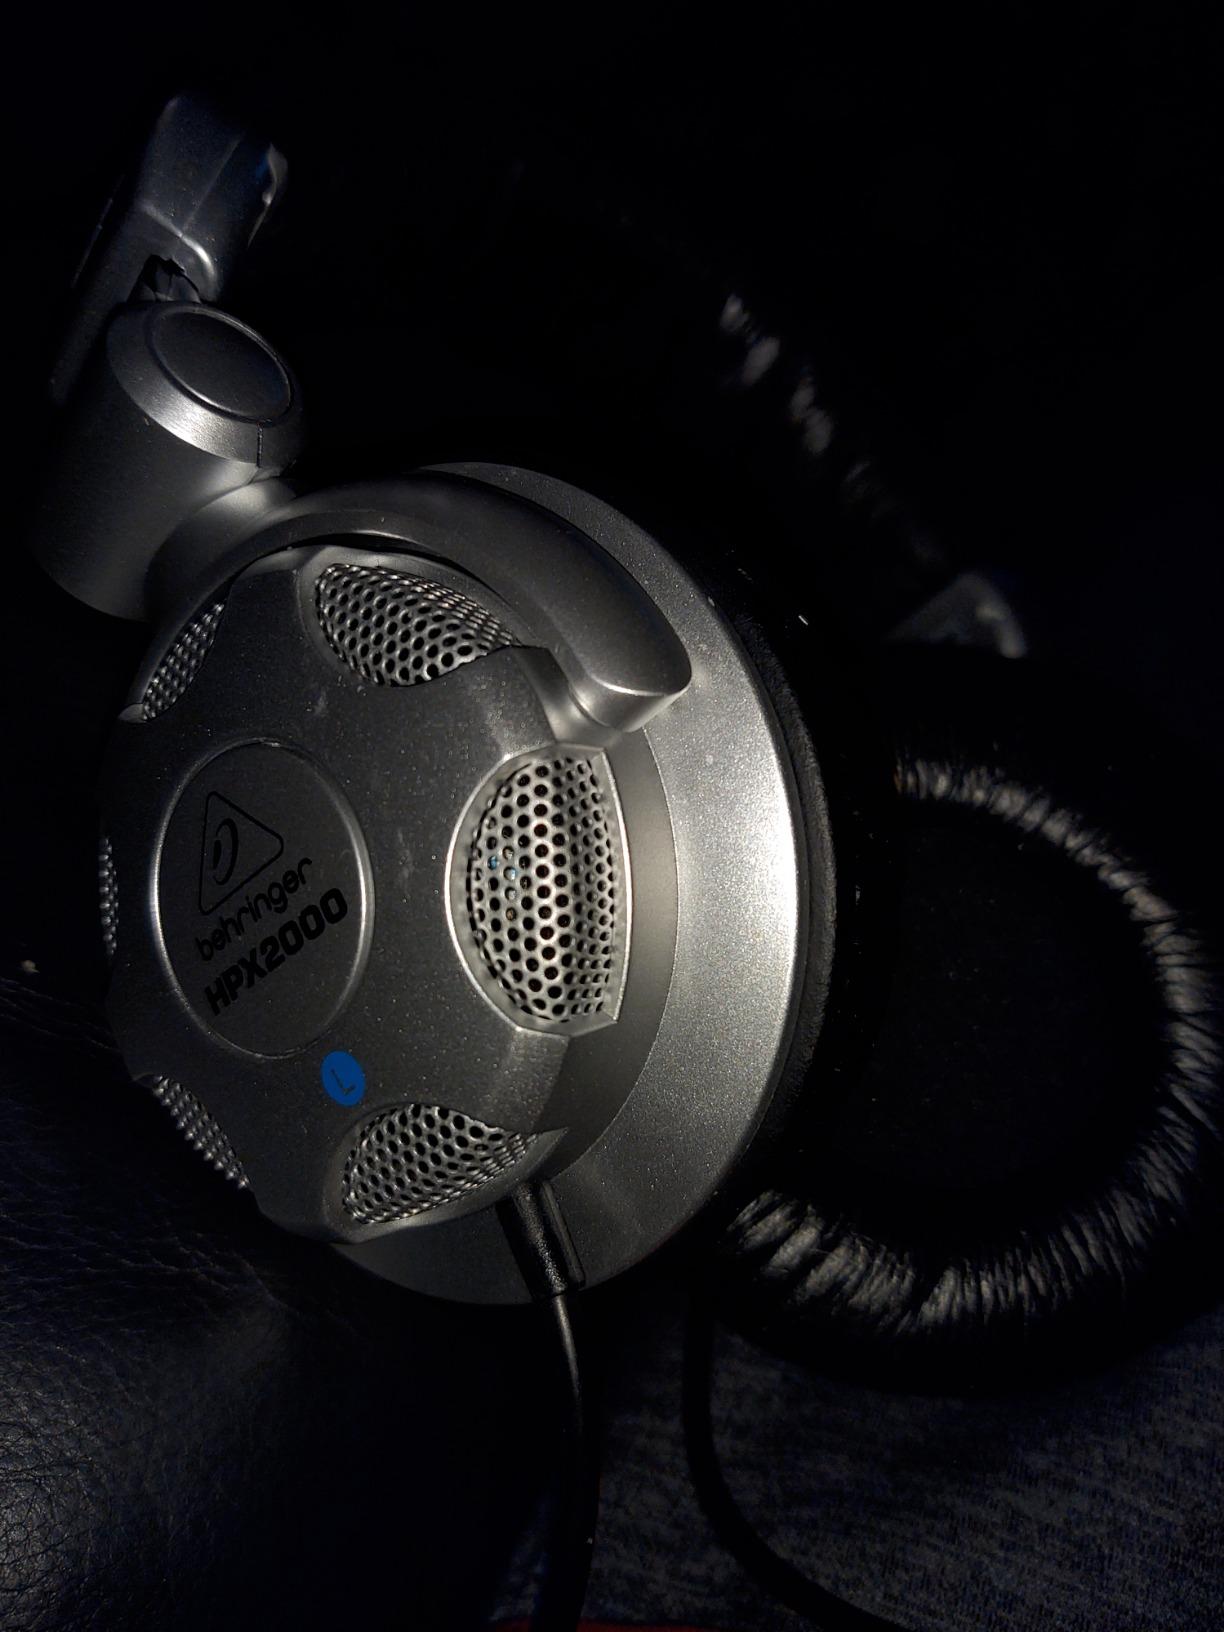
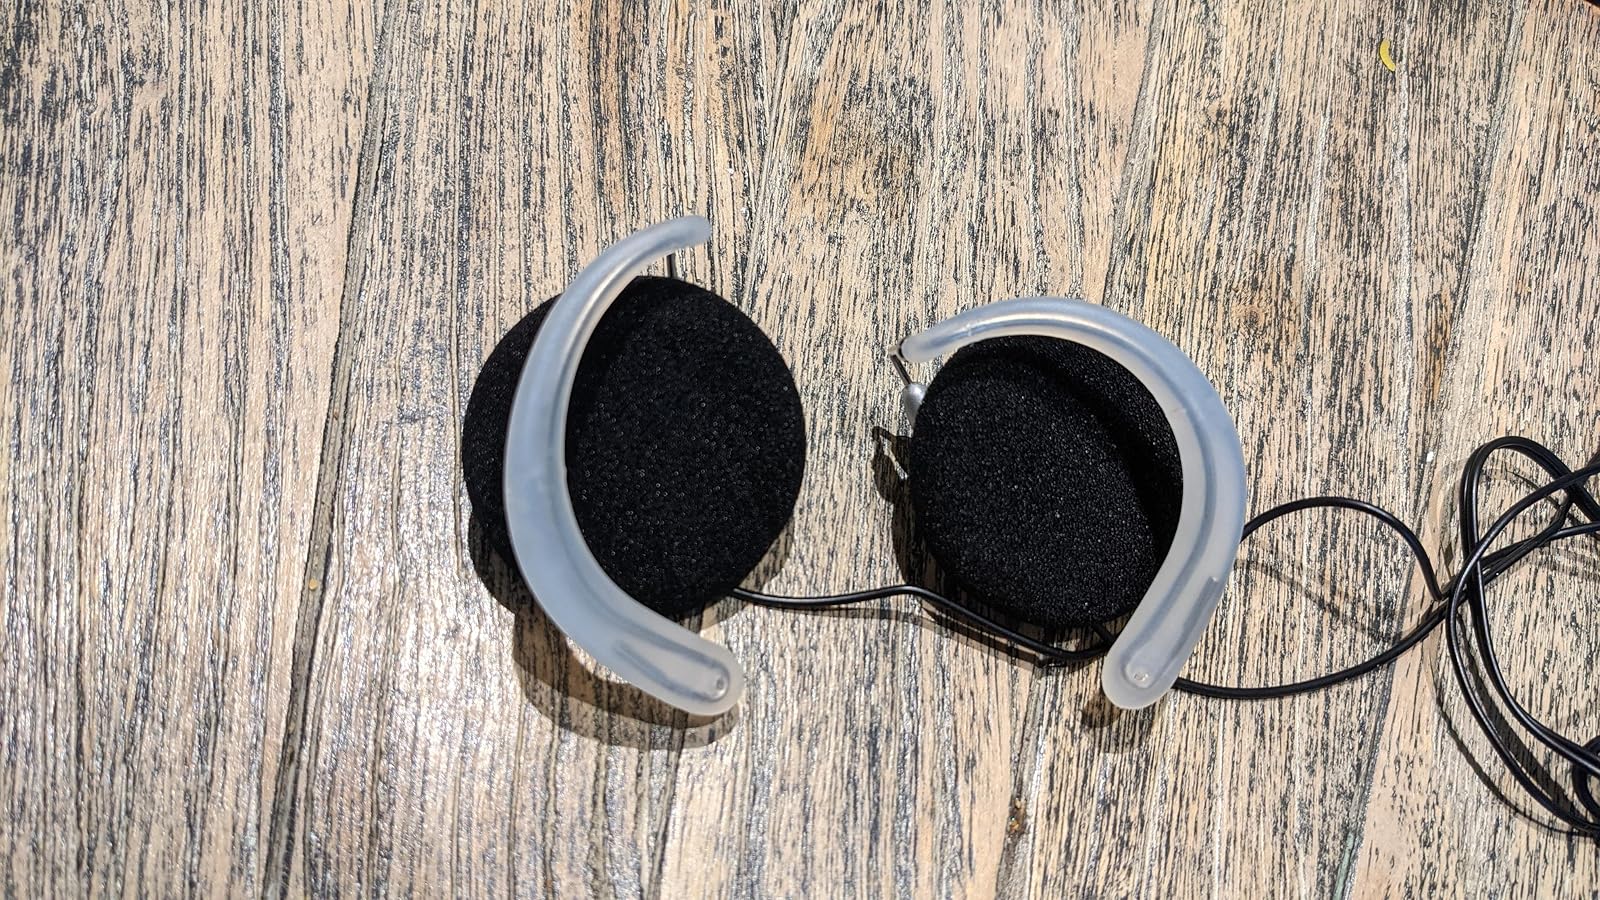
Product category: headphones
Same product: no